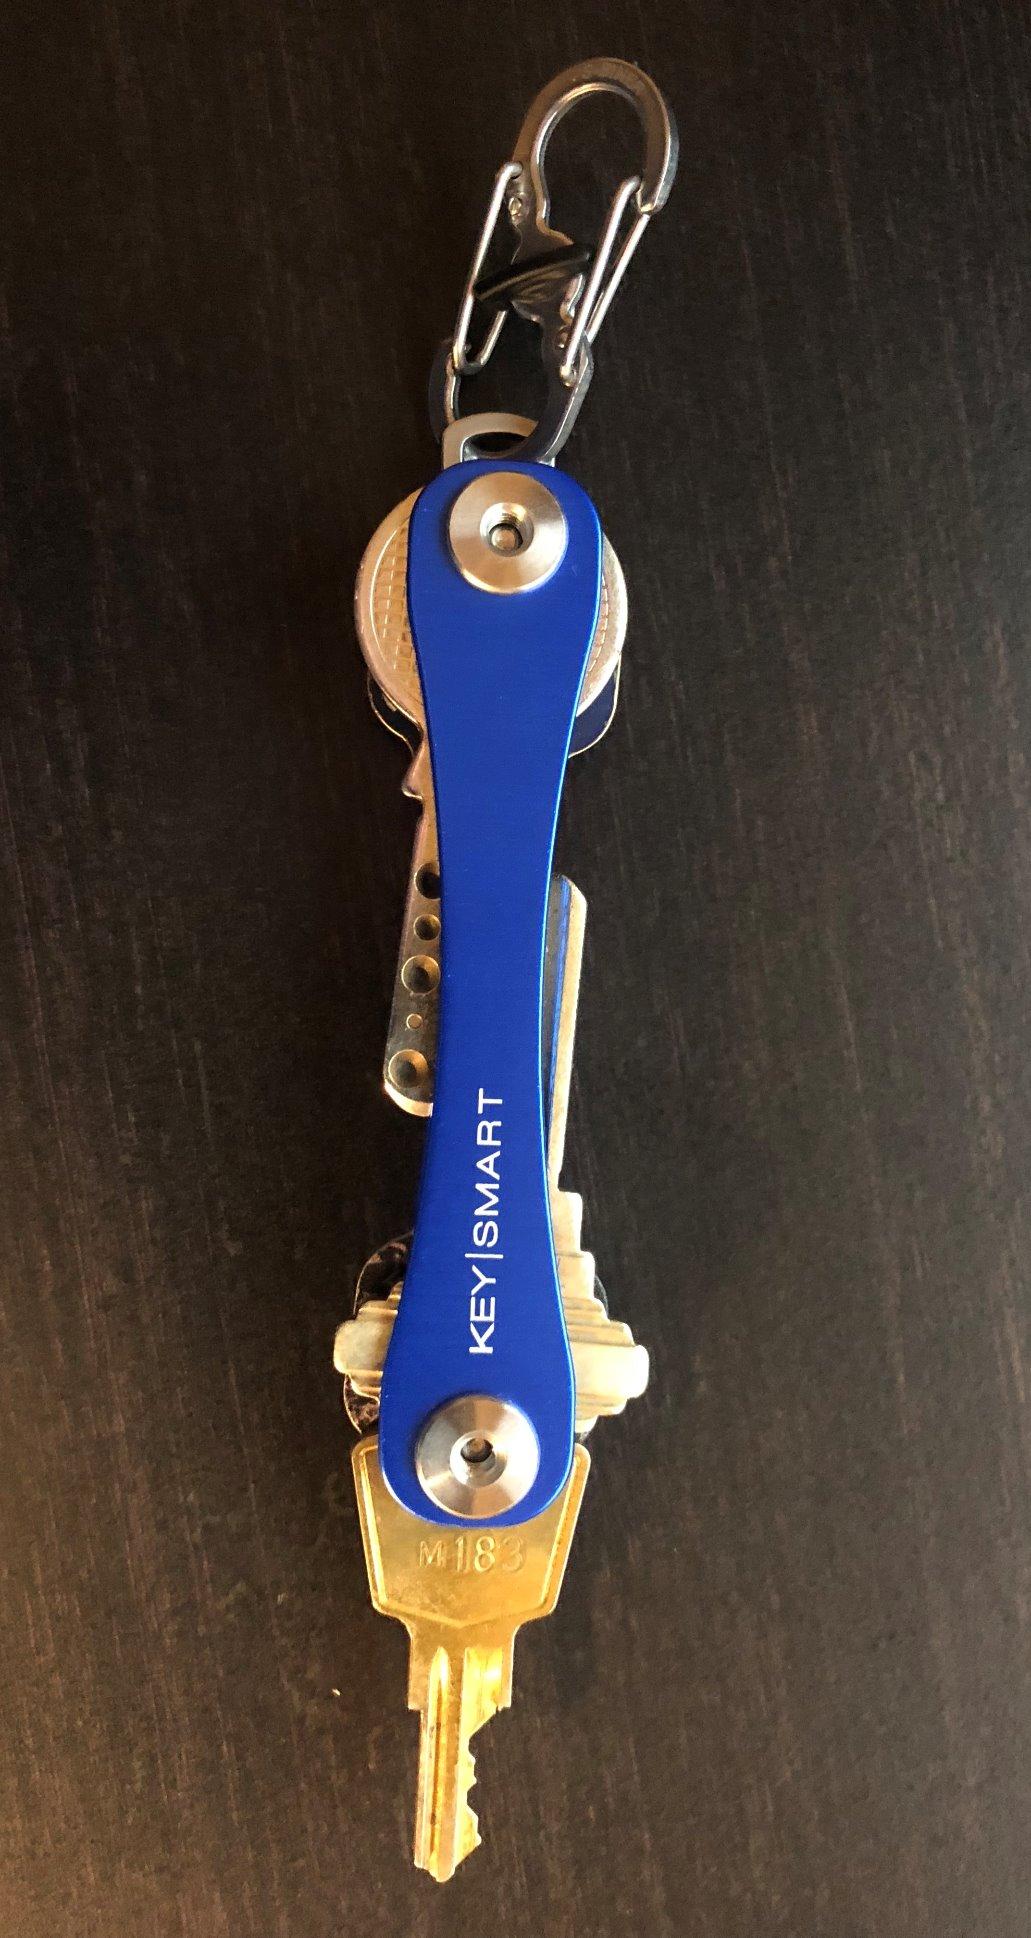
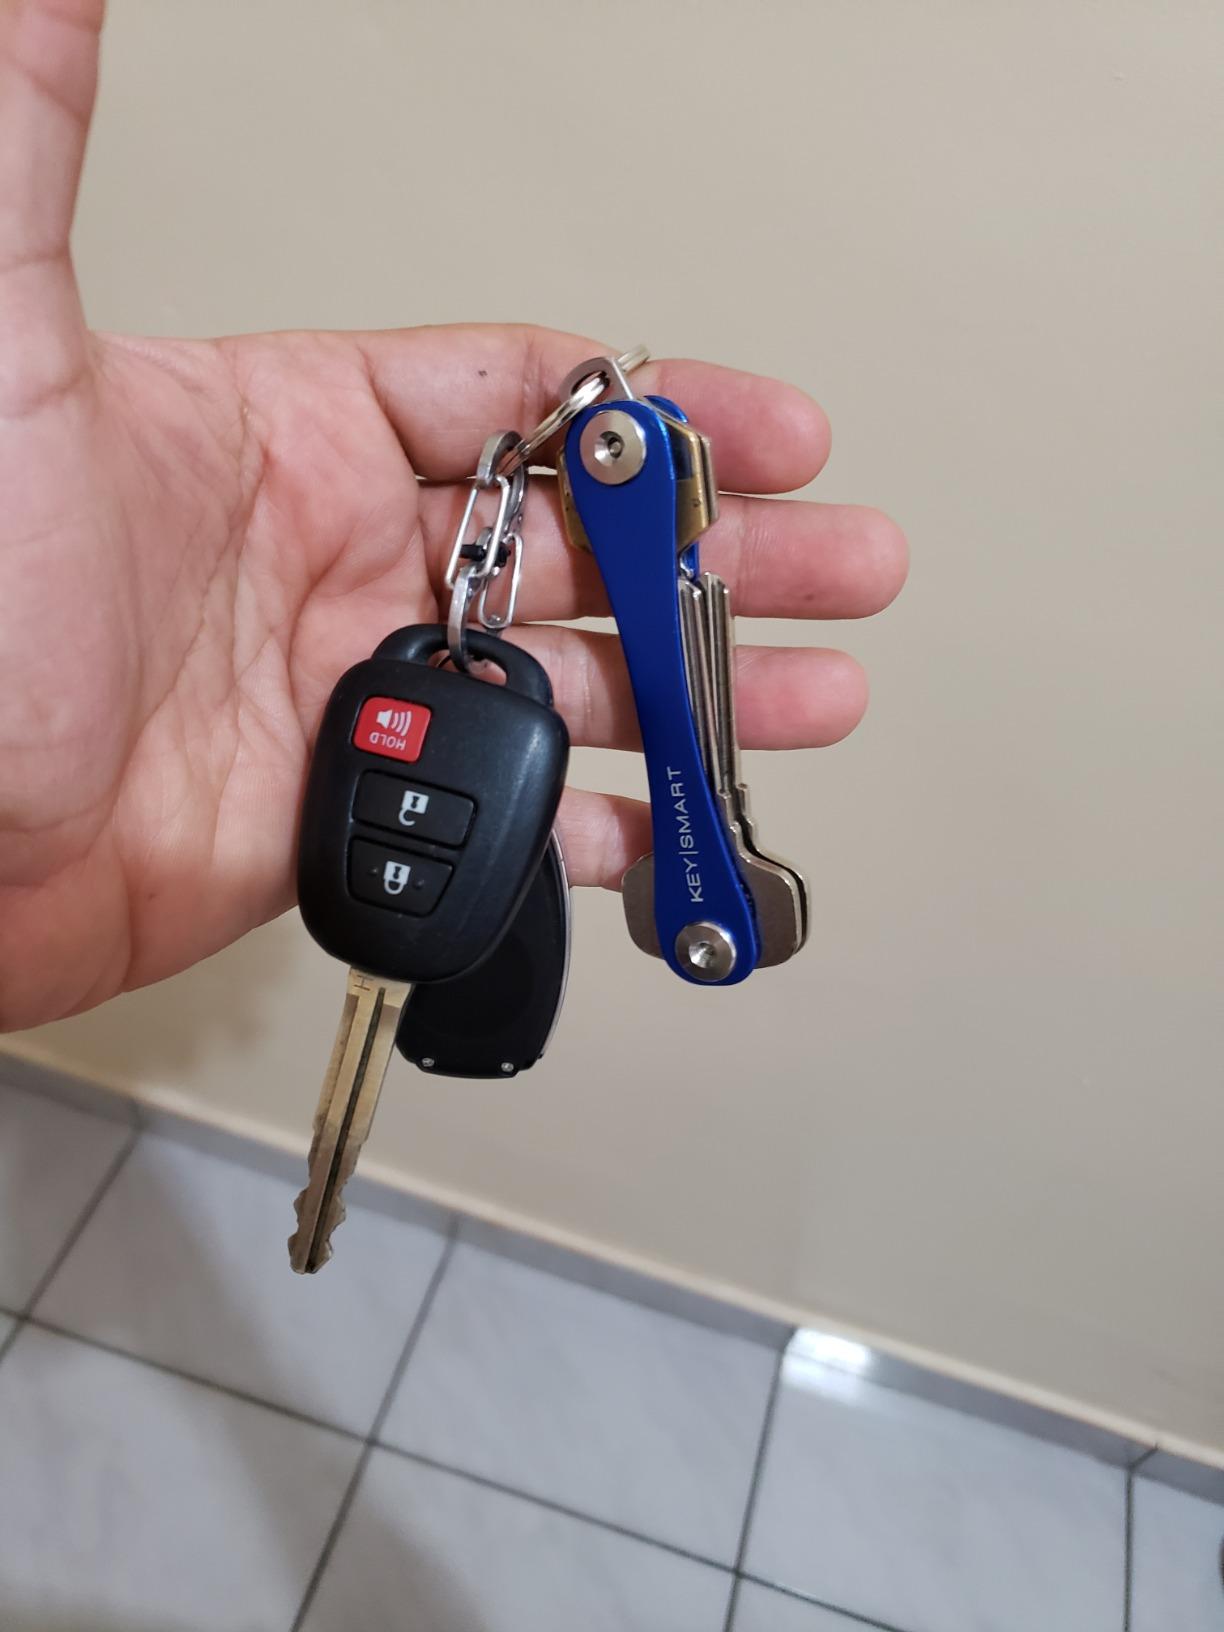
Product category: accessories_keychain
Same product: yes